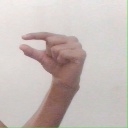
अक्षर: ग